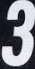
Number: 3